Famagusta Gate

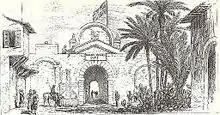
Inner side of Famagusta Gate in Nicosia in 1878

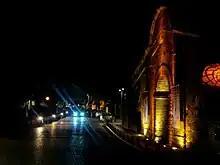
Famagusta Gate by night

The gate was built in 1567 by Venetians, as a part of the new city walls and was originally called the Porta Giuliani after its designer. It was restored by the Ottomans in 1821, and a lookout was added to the gate for a probable Greek revolt.